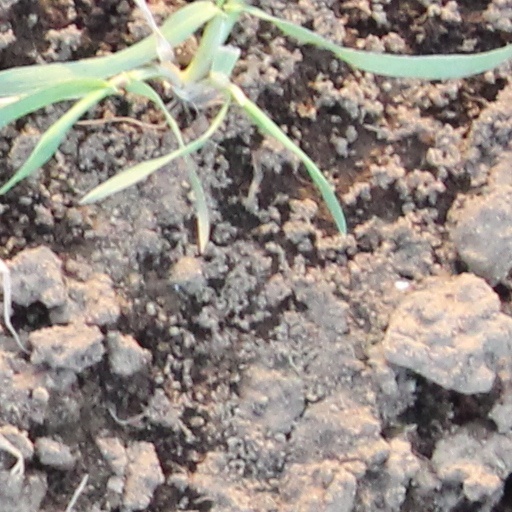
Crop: wheat